Mary Emelia Mayne

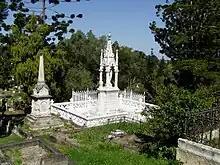
The ornate Mayne family tomb at Brisbane's Toowong Cemetery

Mary Emelia Mayne died in the Mater Misericordiae Private Hospital (run by the Sisters of Mercy who also controlled her school, All Hallows') during World War II on 12 August 1940. Mary Emelia Mayne and James O'Neil Mayne are buried in the Toowong Cemetery in the family tomb, which the university was requested to maintain.